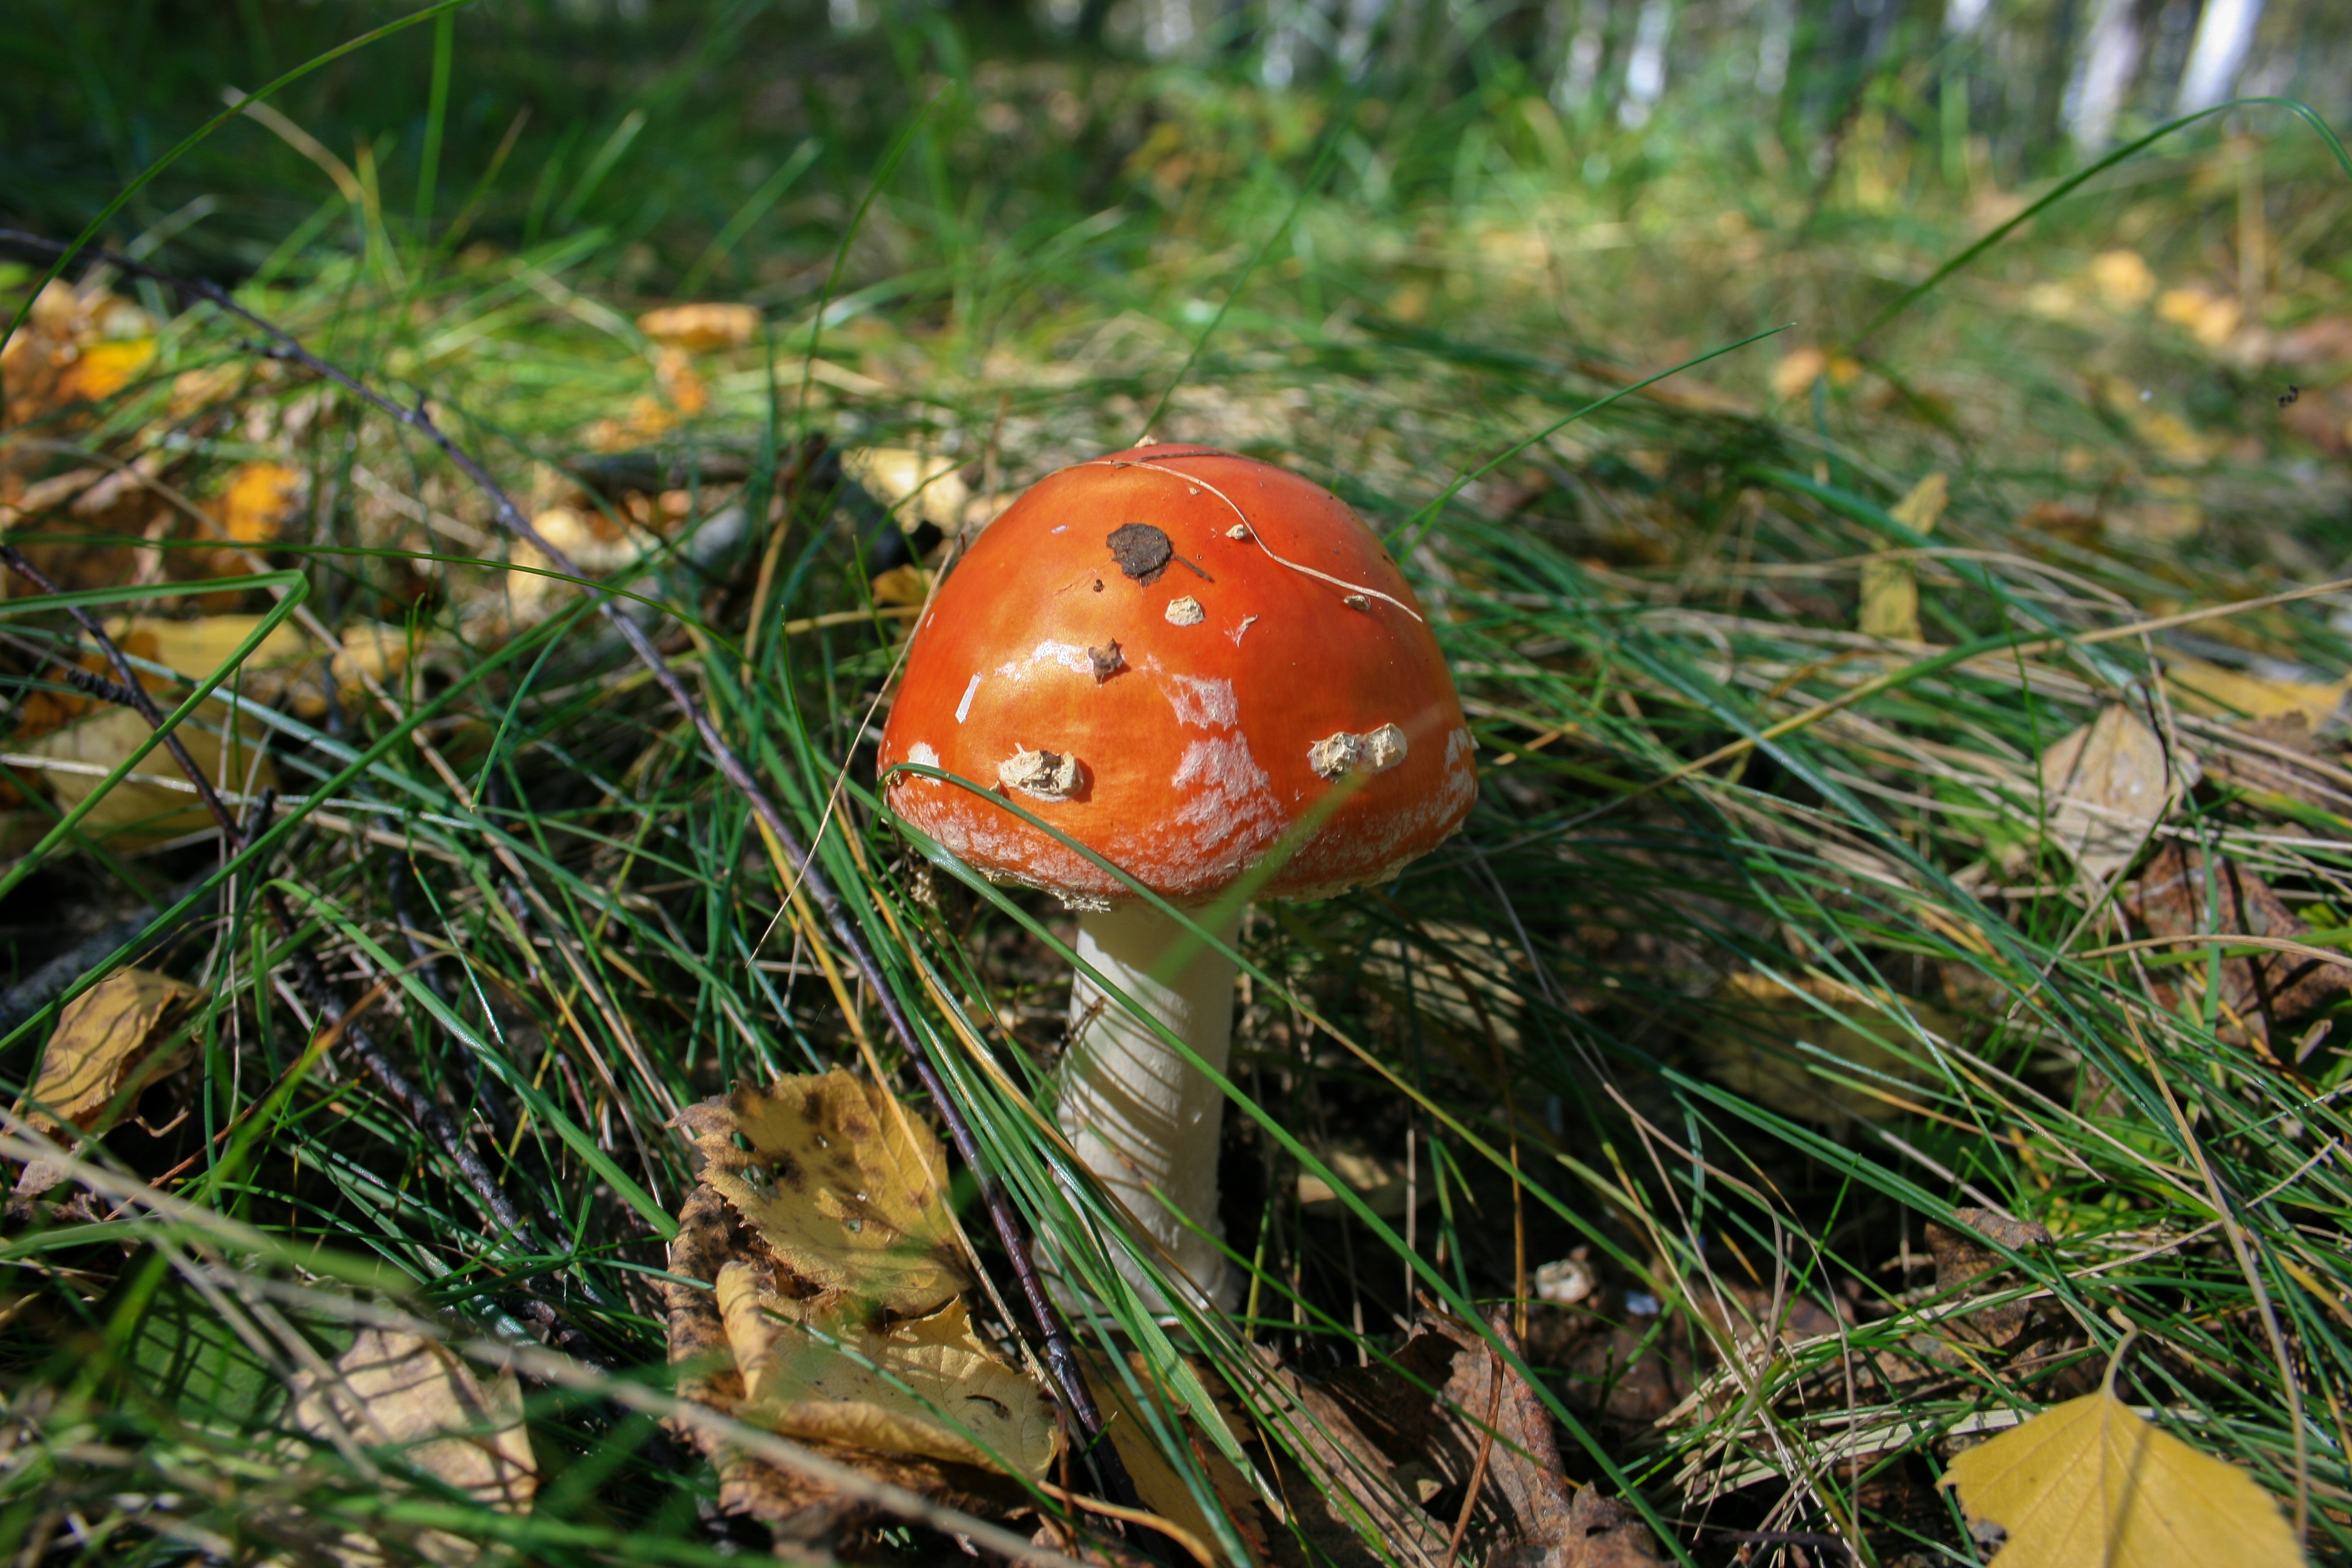
grass, autumn, mushroom, flora, fauna, fungus, woodland, agaric, bolete, macro photography, edible mushroom, penny bun